Rhapsody (film)

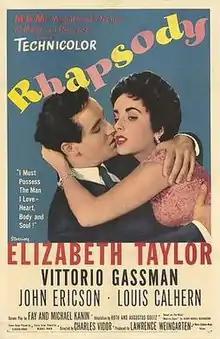
Theatrical release poster

Rhapsody is a 1954 American musical drama film directed by Charles Vidor and starring Elizabeth Taylor, Vittorio Gassman, John Ericson, and Louis Calhern based on the 1908 novel "Maurice Guest" by Henry Handel Richardson.